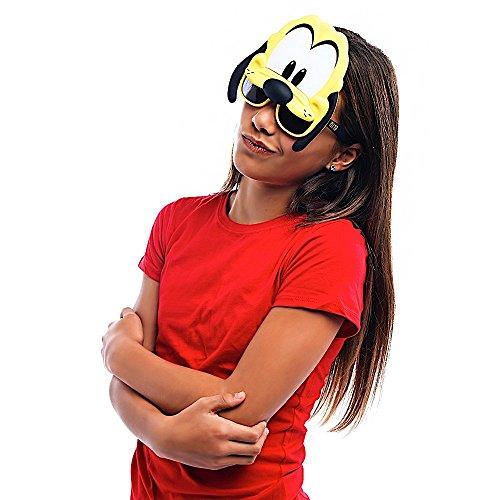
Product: Costume Sunglasses Pluto Sun-Staches Party Favors UV400
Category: Toys & Games | Dress Up & Pretend Play | Pretend Play
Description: All Sun-Staches Sunglasses provide 100% UV400 protection and impact resistant lenses because we care.
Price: $10.39
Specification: ProductDimensions:10x1x7inches|ItemWeight:2.88ounces|ShippingWeight:2.88ounces(Viewshippingratesandpolicies)|DomesticShipping:ItemcanbeshippedwithinU.S.|InternationalShipping:ThisitemcanbeshippedtoselectcountriesoutsideoftheU.S.LearnMore|ASIN:B075H3C8X8|Itemmodelnumber:SG2880|Manufacturerrecommendedage:3yearsandup